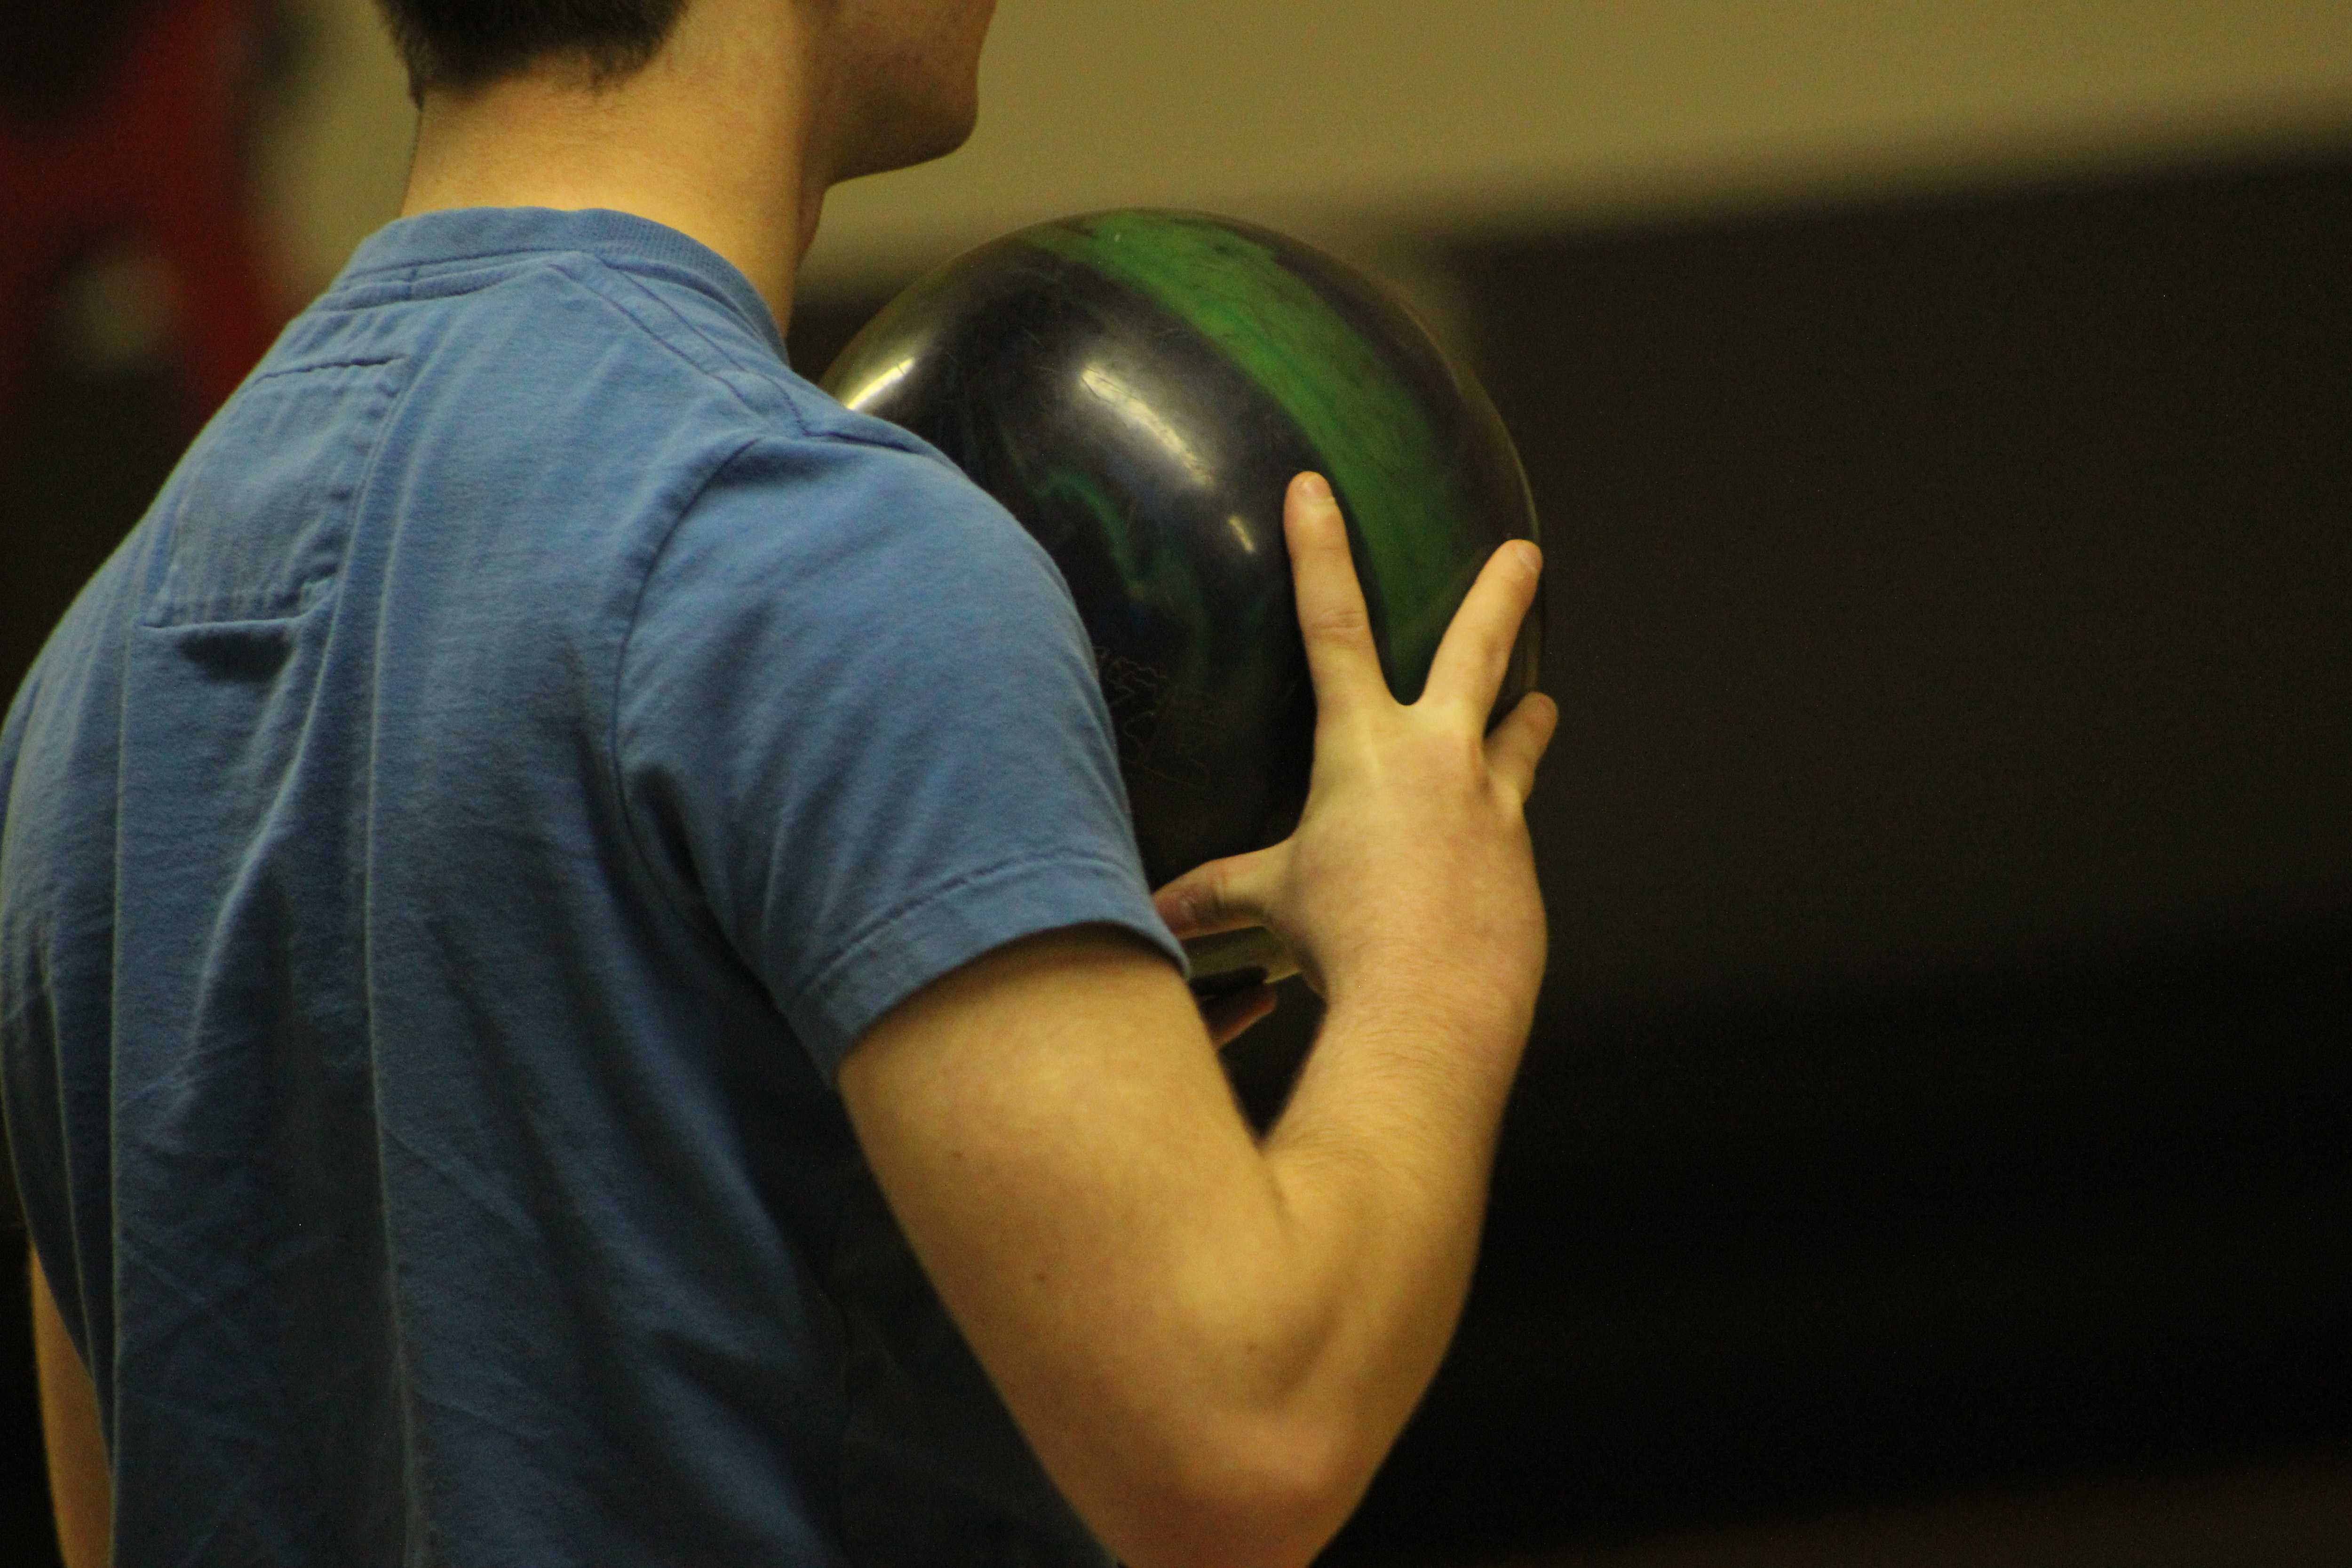
physical fitness, arm, bowling, ball, shoulder, elbow, sports training, muscle, hand, strength training, exercise, individual sports, exercise equipment, bowling ball, competition event, medicine ball, weight training, sports equipment, Strength athletics, games